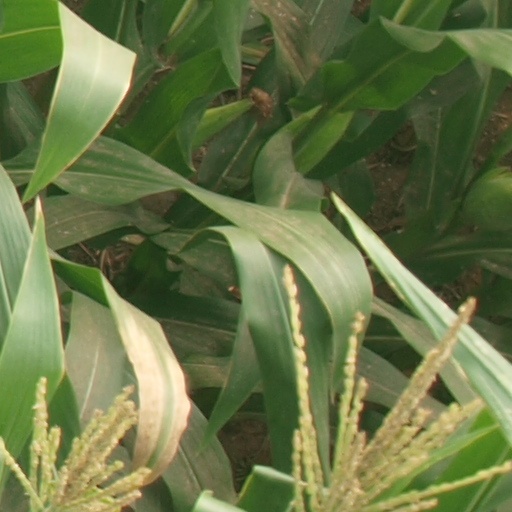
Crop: maize; corn